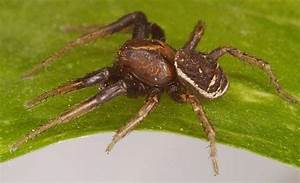
Label: ragno